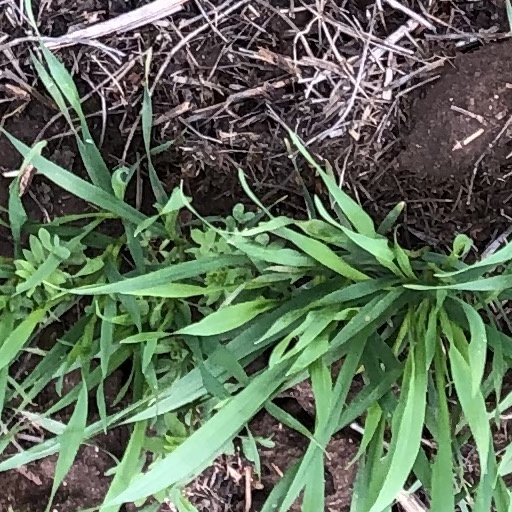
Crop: wheat